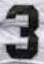
Number: 3